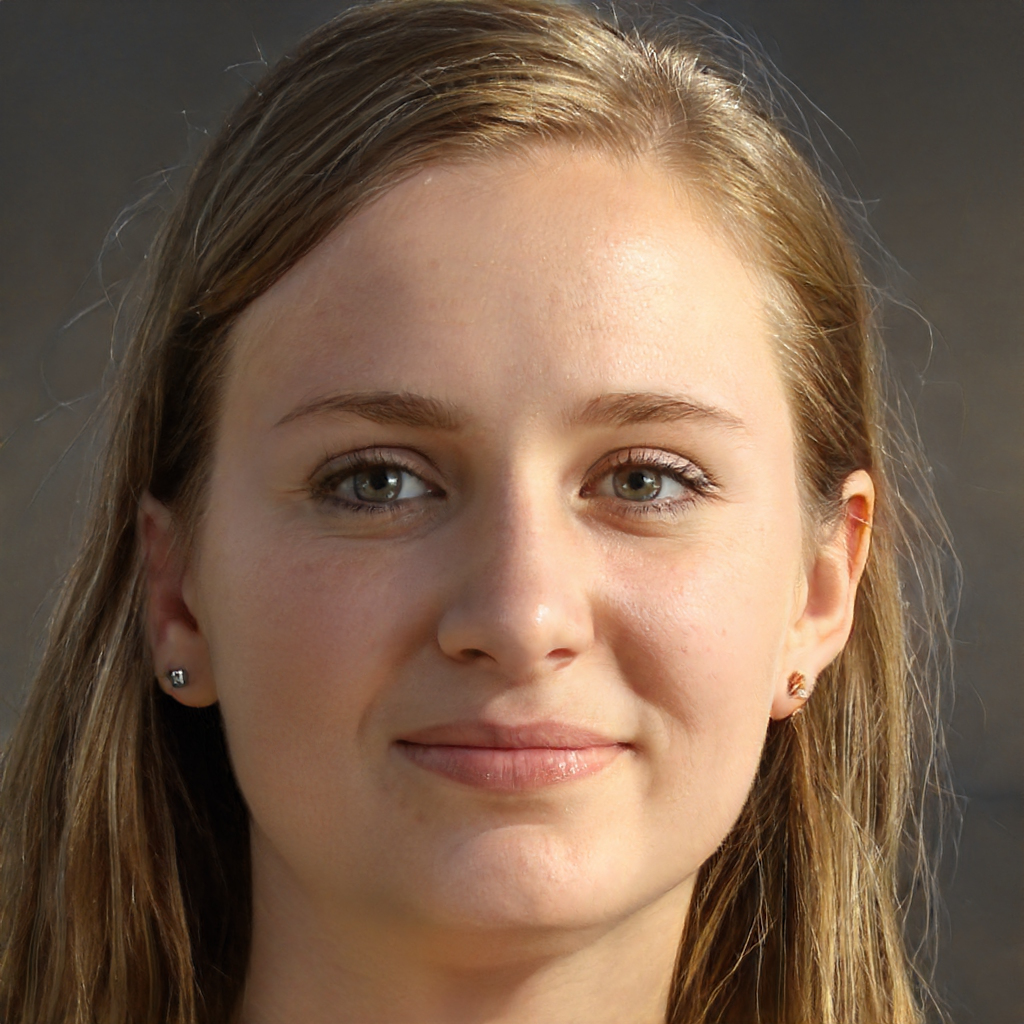
Label: Colored